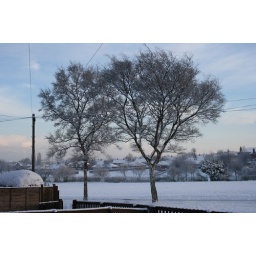
The trees and field that where outside my old house all covered in snow. It was a nice day that day